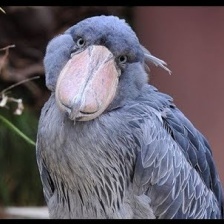
Species: SHOEBILL
Scientific name: BALAENICEPS REX